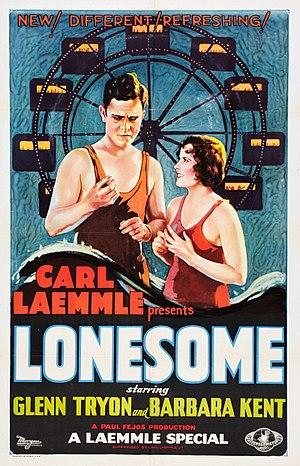
Solitude est un film américain de Paul Fejos sorti en 1928.